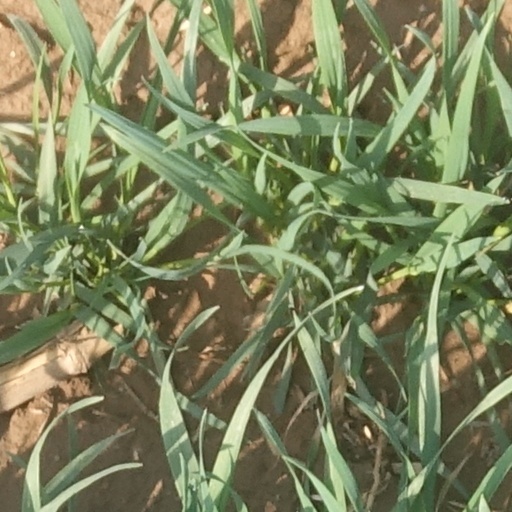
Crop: wheat